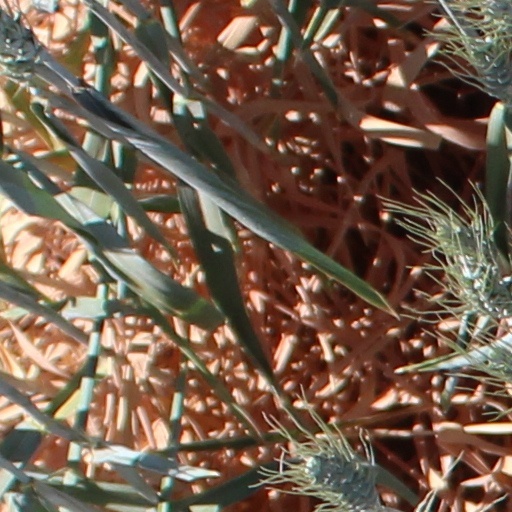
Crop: wheat